Elvanfoot railway station

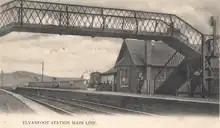
Elvanfoot railway station before the 1916 signalbox was built

Opened by the Caledonian Railway, it became part of the London Midland and Scottish Railway during the Grouping of 1923. A 6-sided signalbox was built in 1916.